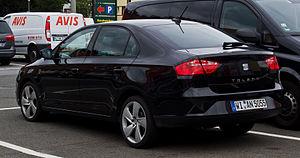
La Seat Toledo IV est une automobile produite par Seat de 2012 à 2018. Il s'agit de la quatrième génération de la Toledo après la Toledo I, la Toledo II, et la Toledo III. Elle remplace la Toledo de troisième génération et indirectement l'Exeo, mais aussi la Seat Cordoba qui était liée à l'Ibiza.